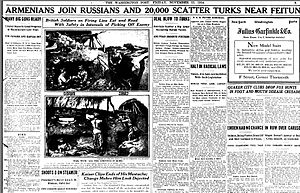
1. verdenskrig i Mellemøsten / Fodnoter
image detail
1. verdenskrig i Mellemøsten er en samlebetegnelse for kamphandlinger, der strakte sig fra den 29. oktober 1914 til den 30. oktober 1918. De stridende parter var på den ene side det Osmanniske Rige, som fik nogen bistand fra de andre Centralmagter og i hovedsagen det Britiske imperium og det Russiske Kejserrige blandt Ententemagterne. Der var fem større felttog: Sinai og Palæstina-felttoget, felttoget i Mesopotamien, felttoget i Kaukasus, felttoget i Persien samt slaget ved Gallipoli. Der var også det mindre Felttoget i Nordafrika, Den Arabiske Revolte og det Sydarabiske felttog.